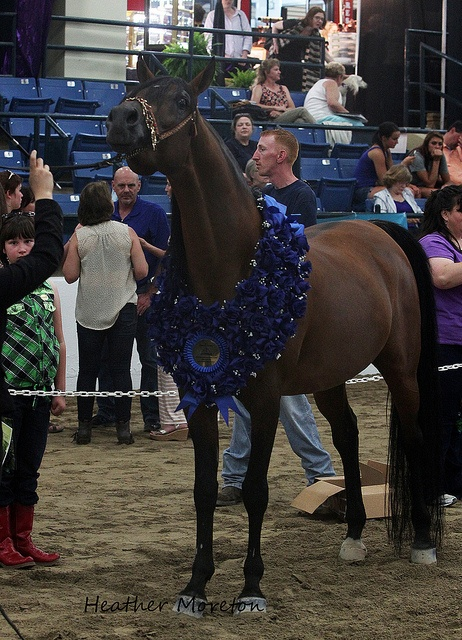
a horse that is walking on a ground
A crowd of people stand around a horse with a wreath on it.
a brown horse has a wreath of blue flowers around its neck
A horse among a crowd of people outside
A horse with a garland around its neck.